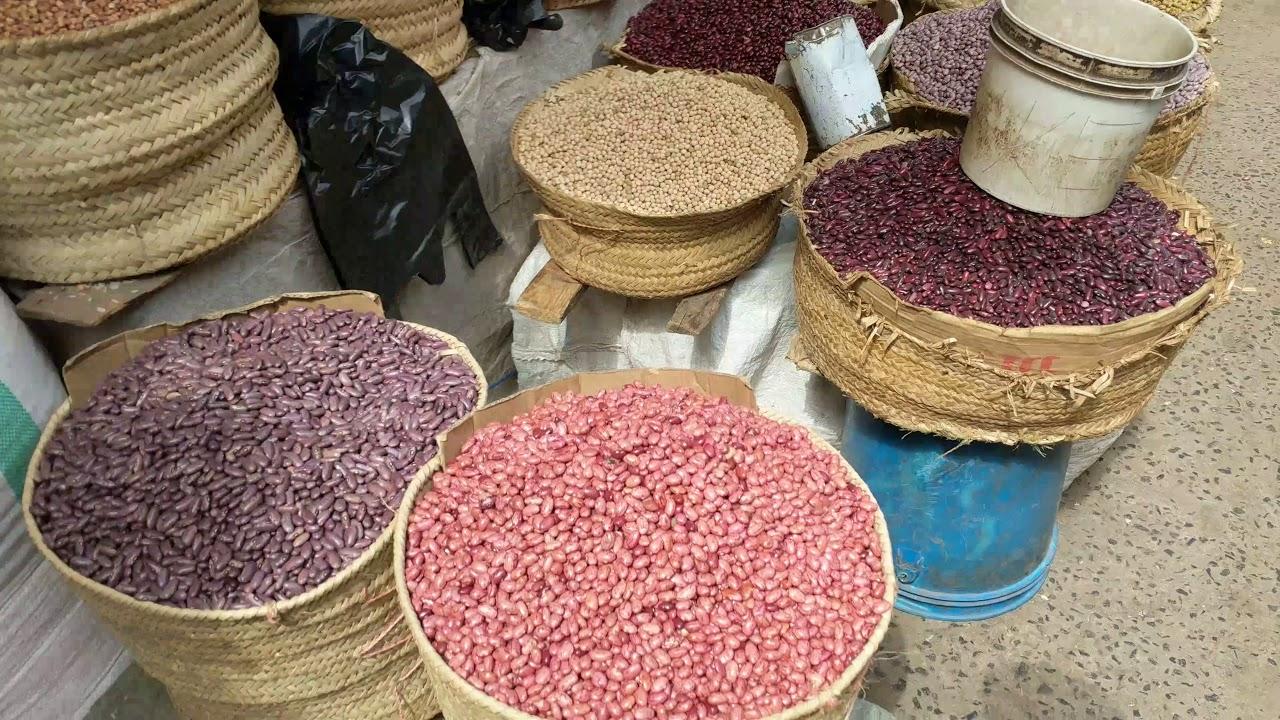
Bidhaa za chakula hasa aina mbalimbali za maharage na mazao mengine jamii ya kunde, zikwa zimepangwa kwenye vikapu vikubwa na vyenye rangi tofauti kama vile nyekundu na kahawia  vikiwa tayari kuuzwa sokoni hapo.